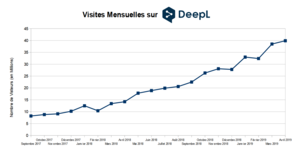
Graphique de l'évolution du nombre de visiteurs sur ""DeepL"". Source des informations contenues dans le graphique